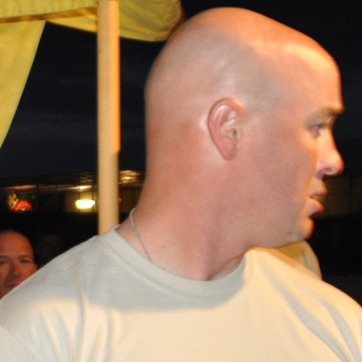
Material: skin